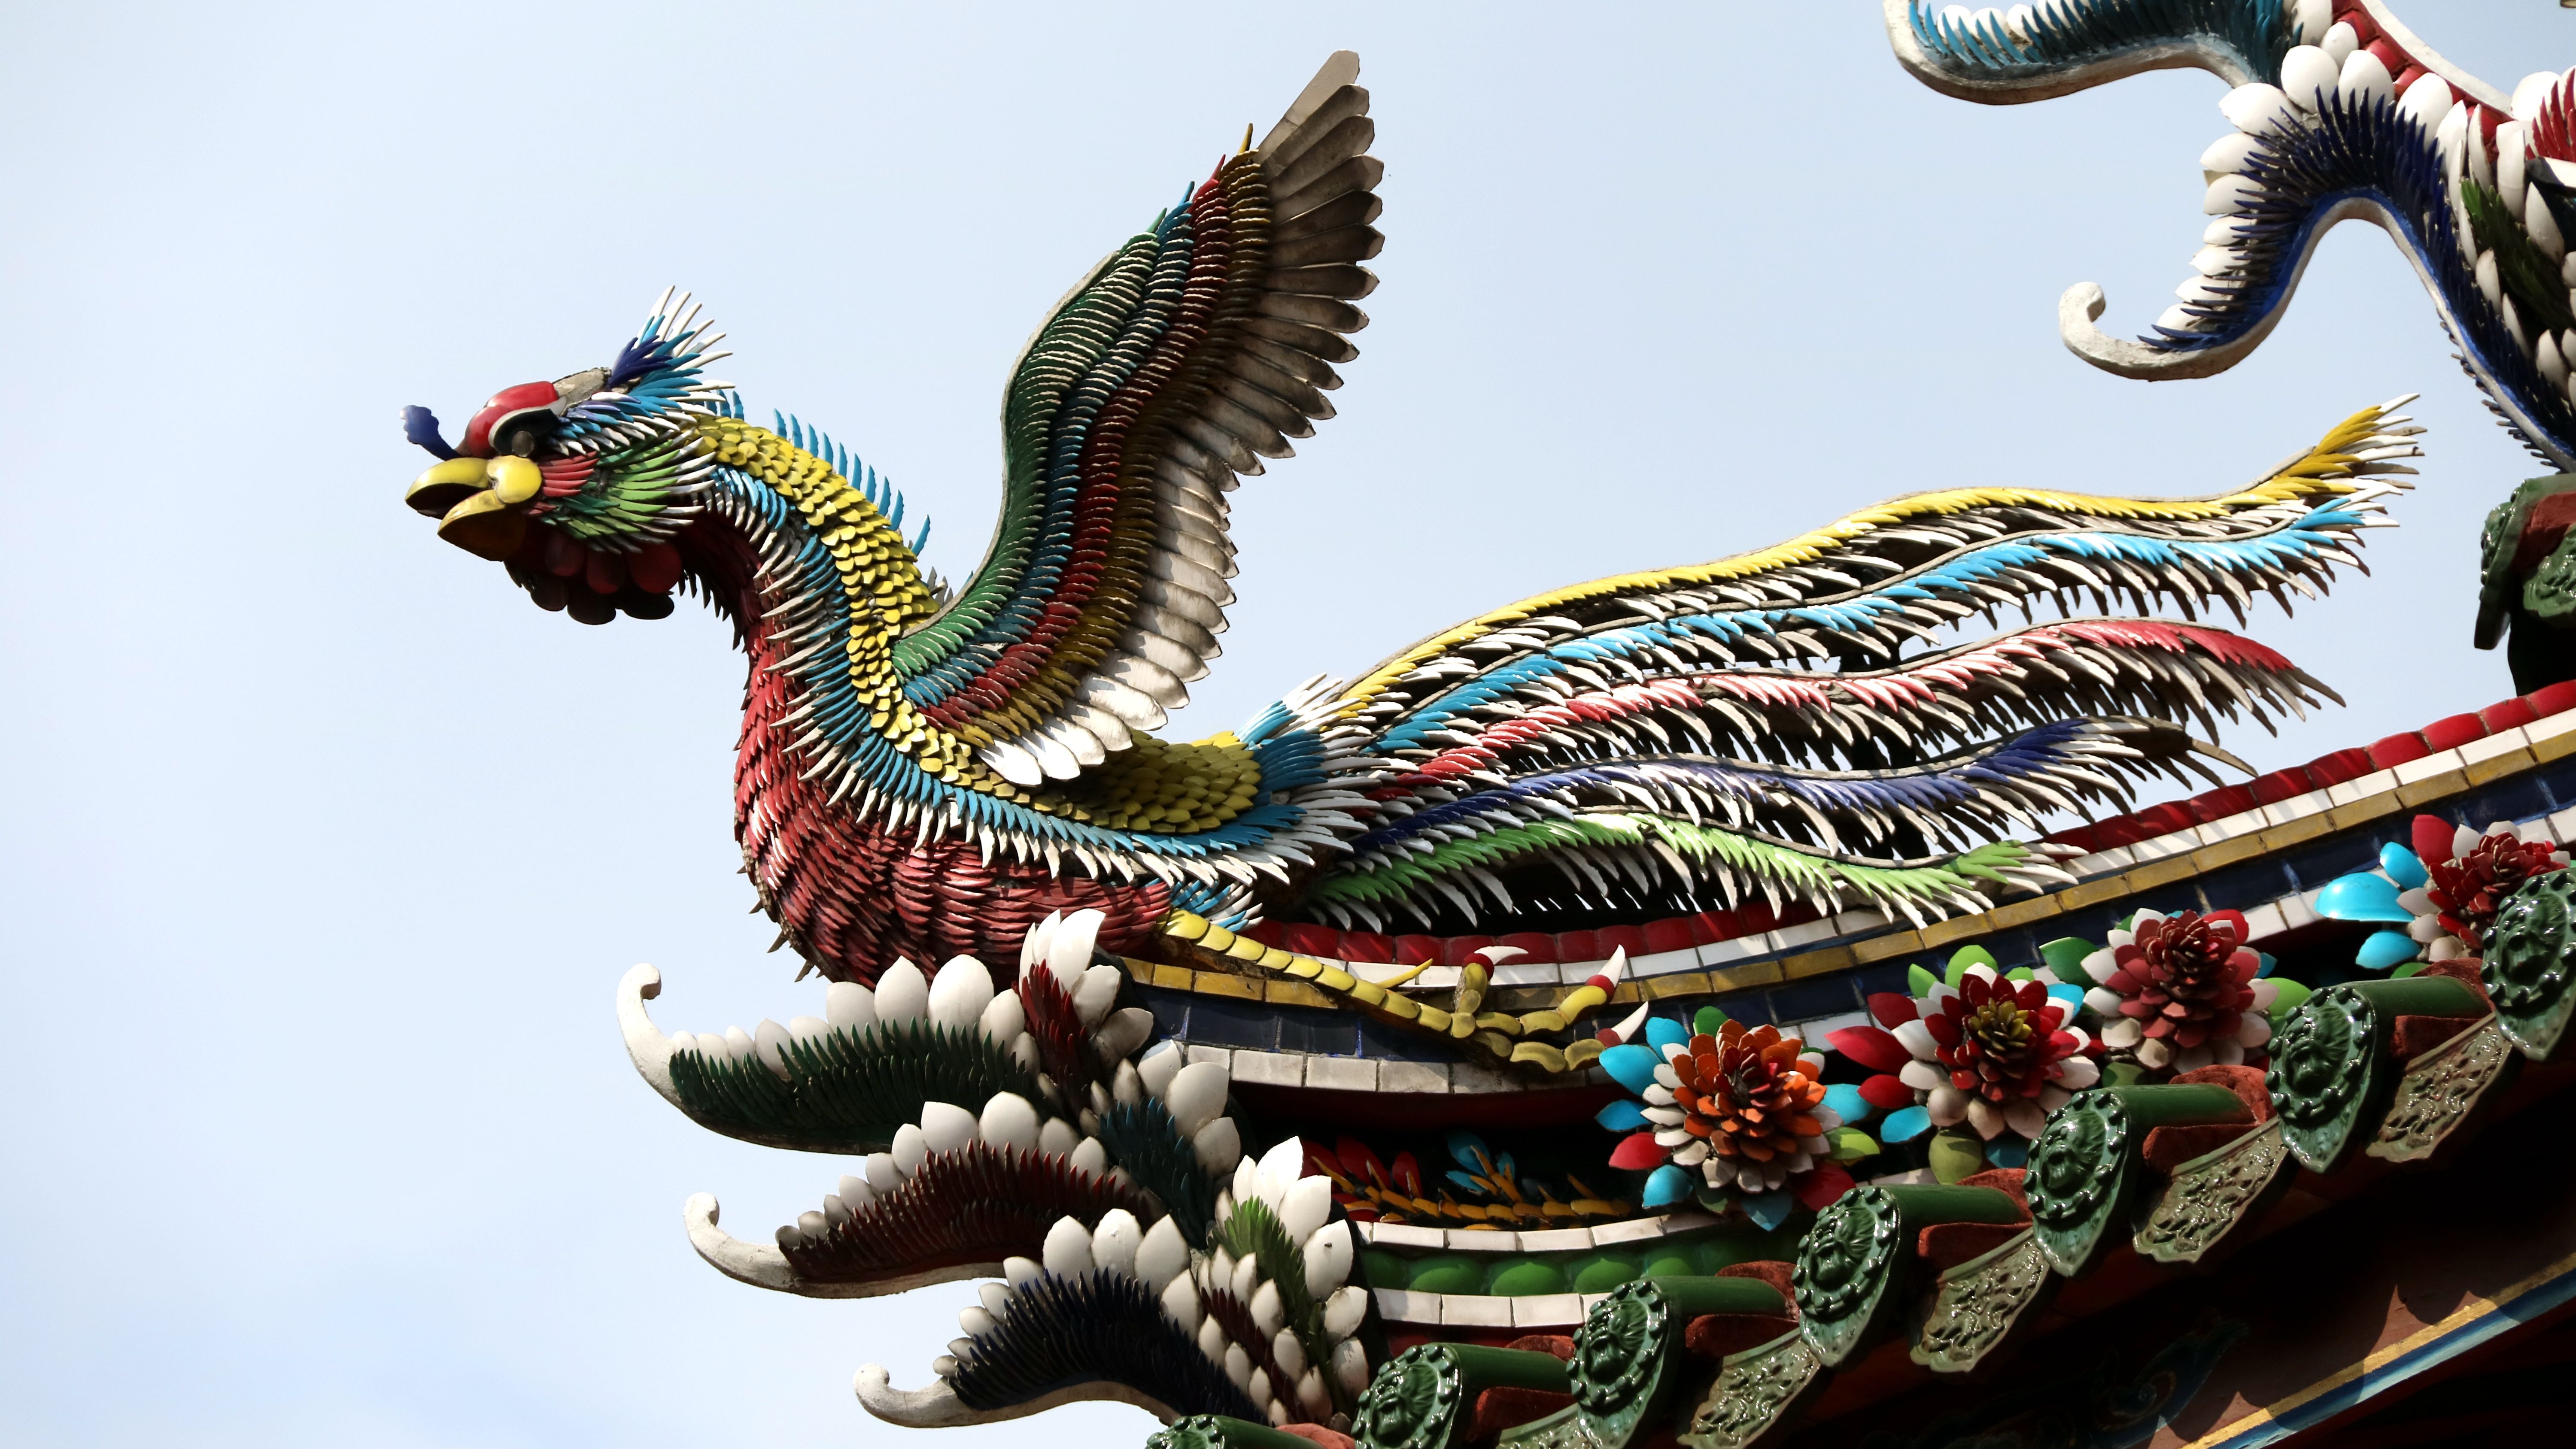
animal, temple, dragon, culture, phoenix, god, serpent, mythology, fictional character, the myth story, god ll, china the myth